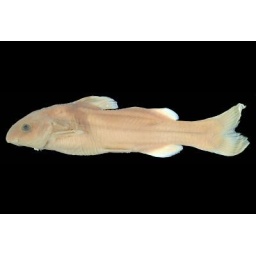
catfish species, batasio procerus, discovered in the upper irrawaddy river drainage in northern myanmar, reported may 2008